Mohsen Bengar

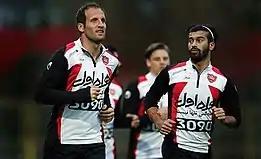
Mohsen Bengar and Ramin Rezaeian in Persepolis training

He signed a two-year contract with Tehran's reds until the end of the 2013–14 Season. On 24 May 2014, he extended his contract with Persepolis for two years, keeping him in the team till 2016. Bengar scored his first goal for Persepolis on 5 September 2014 in a 3–1 loss to Tractor. He also scored Persepolis' first goal in the 2015 AFC Champions League on 24 February 2015 in a 3–0 win against Lekhwiya.